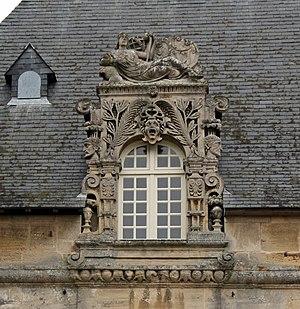
Lucarne du château de Courseulles sur mer
Le château de Courseulles est un édifice situé à Courseulles-sur-Mer, en France.